Bobbi Gibb

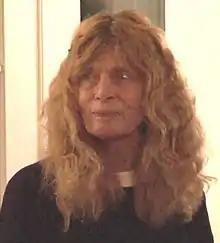
Bobbi Gibb at the 26.2 Foundation in 2016

Roberta Louise Gibb (born November 2, 1942) is an American former runner who was the first woman to have run the entire Boston Marathon (1966). She is recognized by the Boston Athletic Association (B.A.A.) as the pre-sanctioned era women's winner in 1966, 1967, and 1968. At the Boston Marathon, the pre-sanctioned era comprised the years from 1966 through 1971, when women, who under Amateur Athletic Union (AAU) rules could not compete in the Men's Division, ran and finished the race. In 1996 the B.A.A. retroactively recognized as champions the women who finished first in the Pioneer Women's Division Marathon for the years 1966–1971.